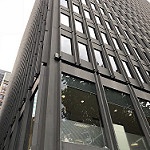
Label: buildings